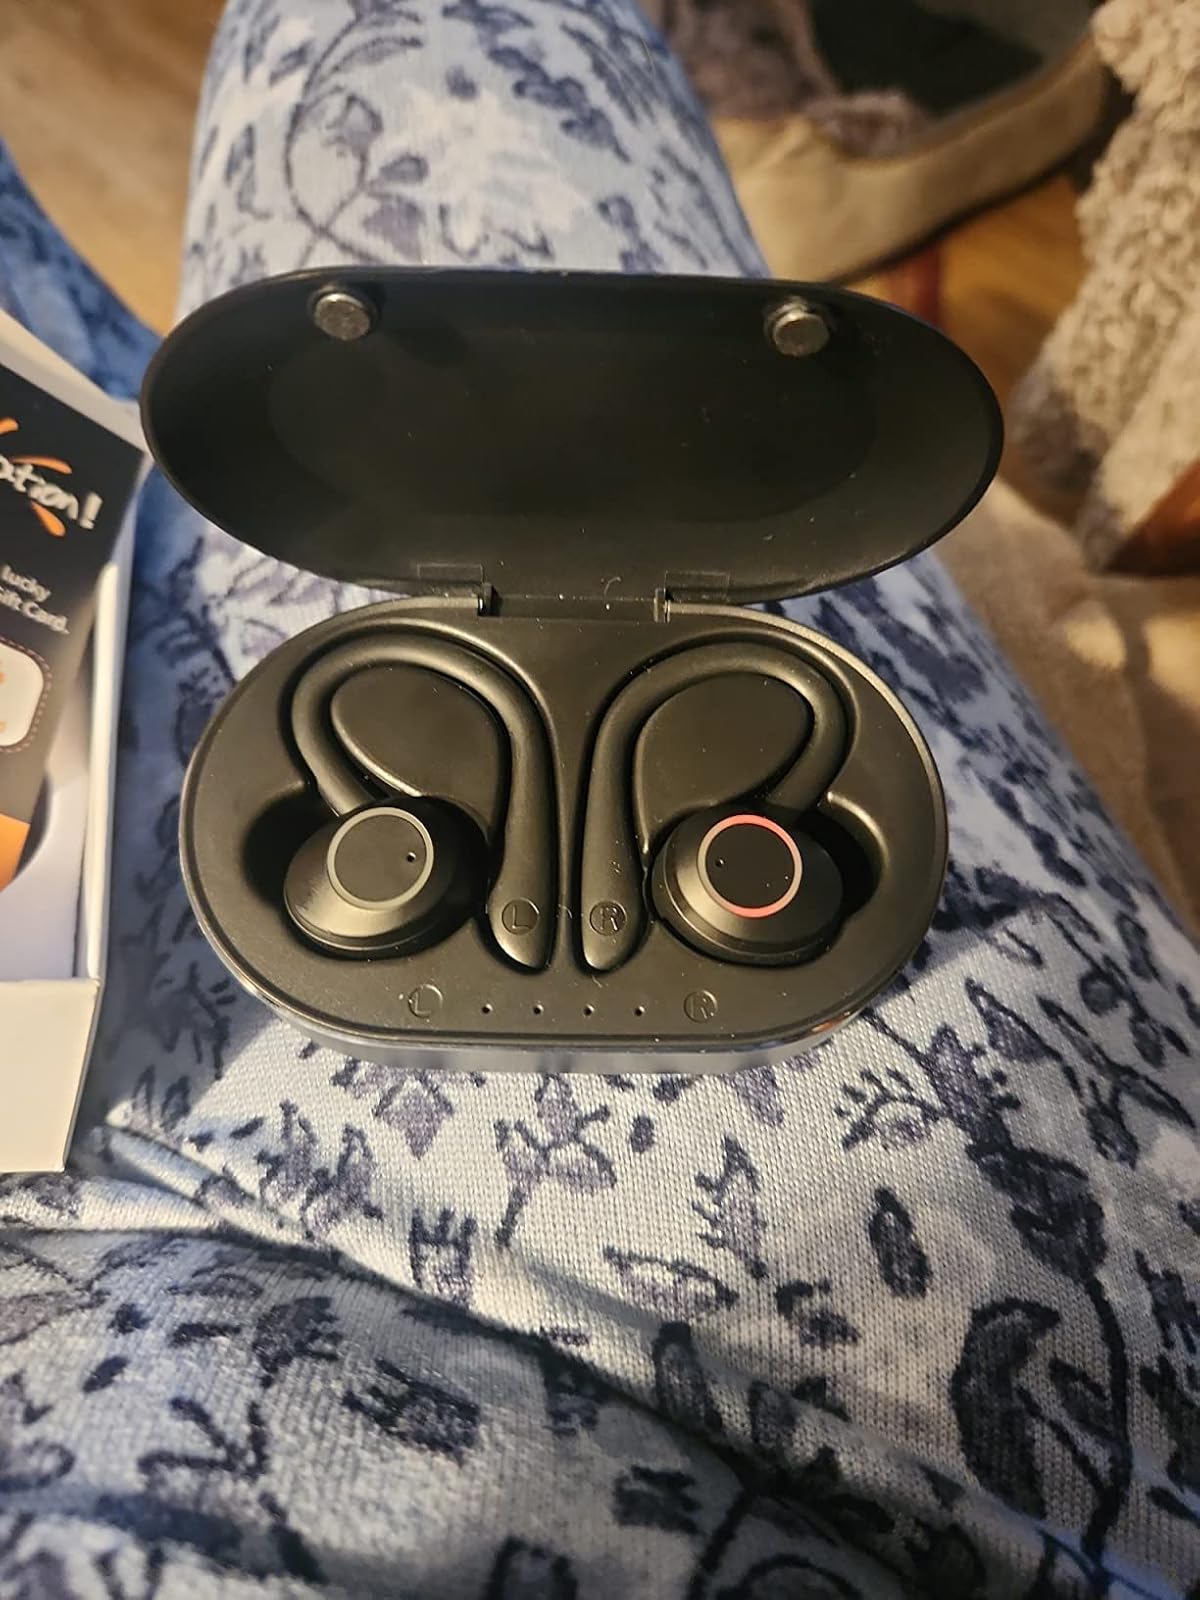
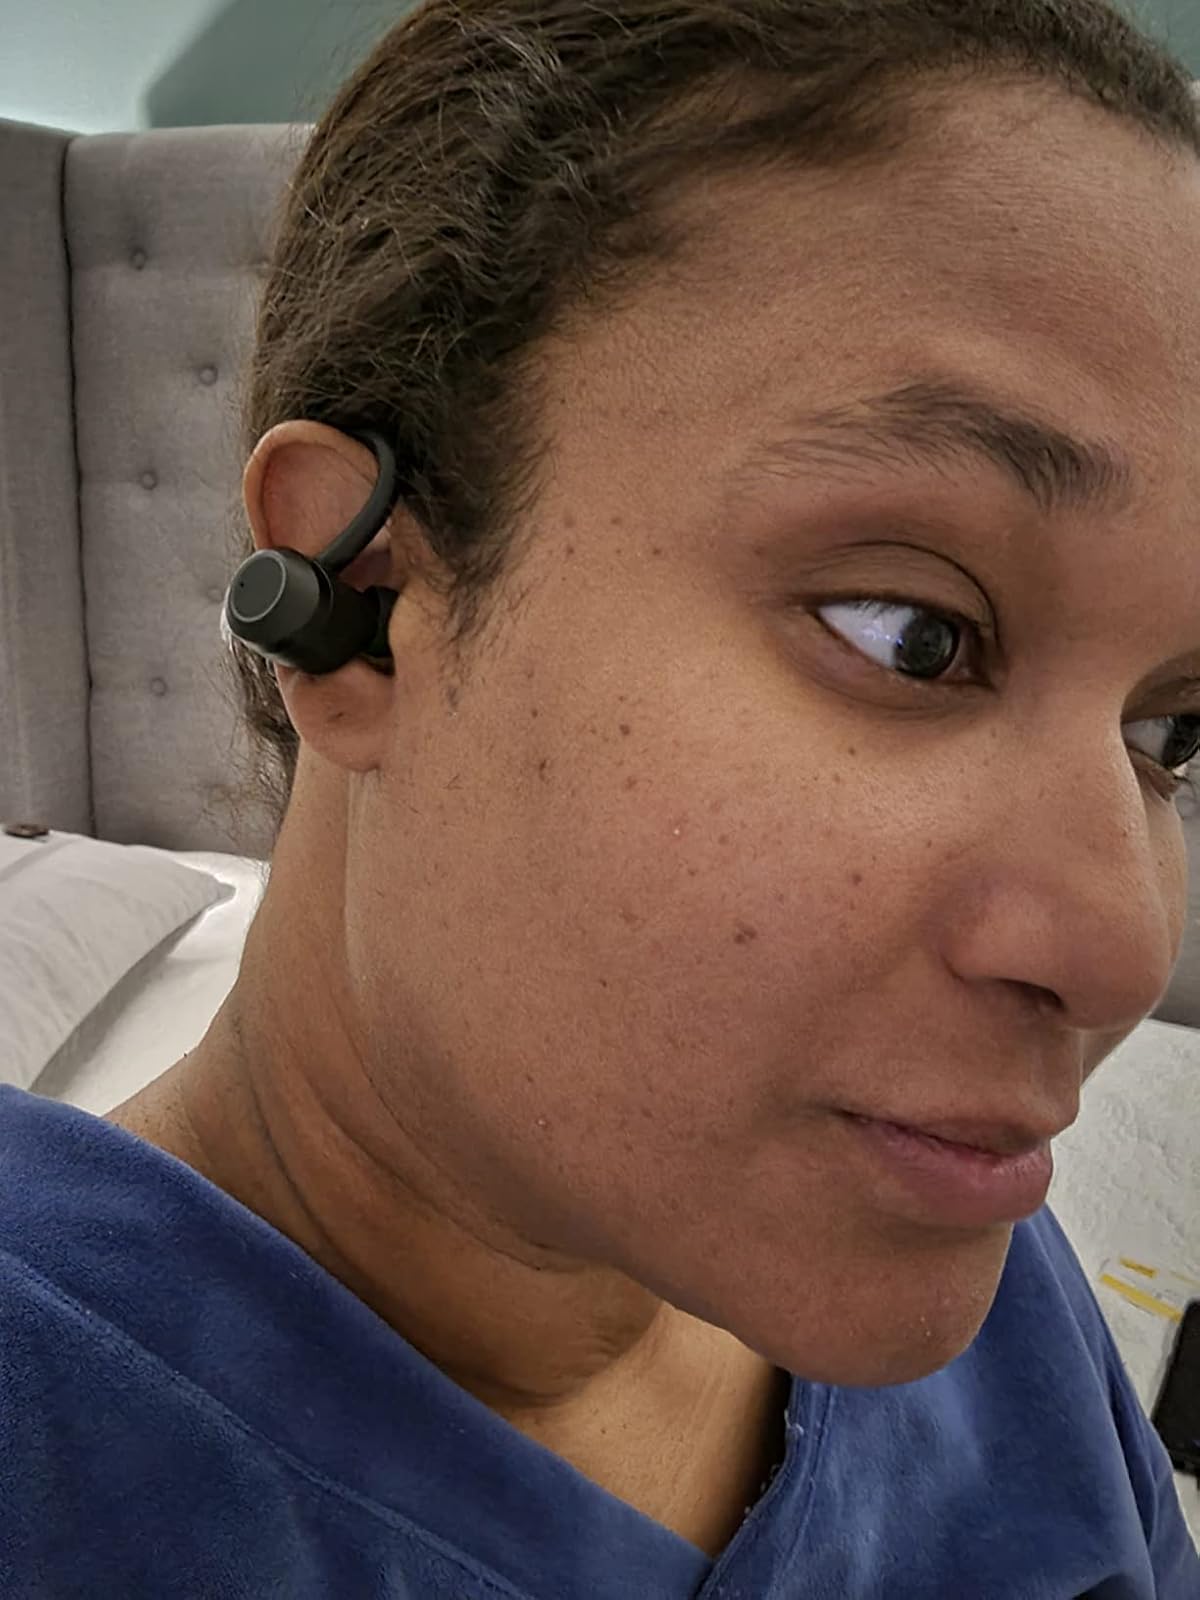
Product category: earbuds
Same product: yes